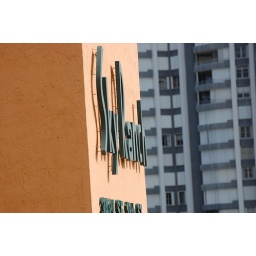
There were two birds eating from a hole in the building next to ours.